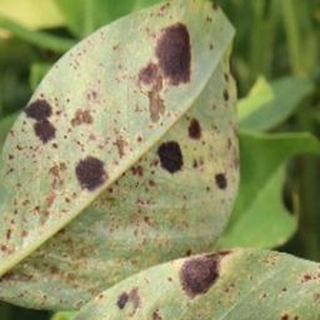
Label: groundnut_rust